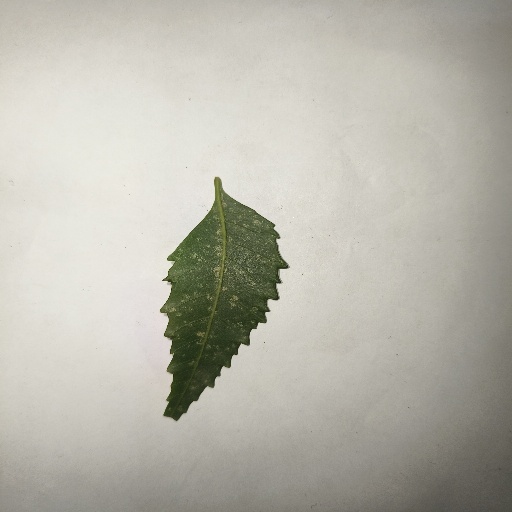
Species: Neem
Leaf condition: Powdery Mildew